Rob-B-Hood

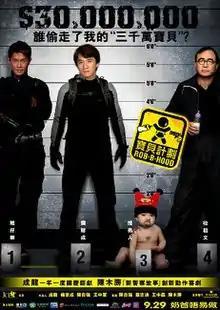
Theatrical release poster

Rob-B-Hood (also known as Robin-B-Hood, literally: Baby Project) is a 2006 Hong Kong action comedy drama film written, produced and directed by Benny Chan, feature an ensemble cast include Jackie Chan, Louis Koo, Yuen Biao, Michael Hui, Gao Yuanyuan, Charlene Choi, Chen Baoguo and Matthew Medvedev. It tells the story of a kidnapping gone wrong in Hong Kong; a trio of burglars consisting of Thongs (Chan), Octopus (Koo) and the Landlord (Hui) kidnap a baby from a wealthy family on behalf of triads. With the Landlord arrested, Thongs and Octopus take care of the baby for a short time, developing strong bonds with him. Reluctant to hand the baby over, the two are forced to protect him from the triads who hired them in the first place.